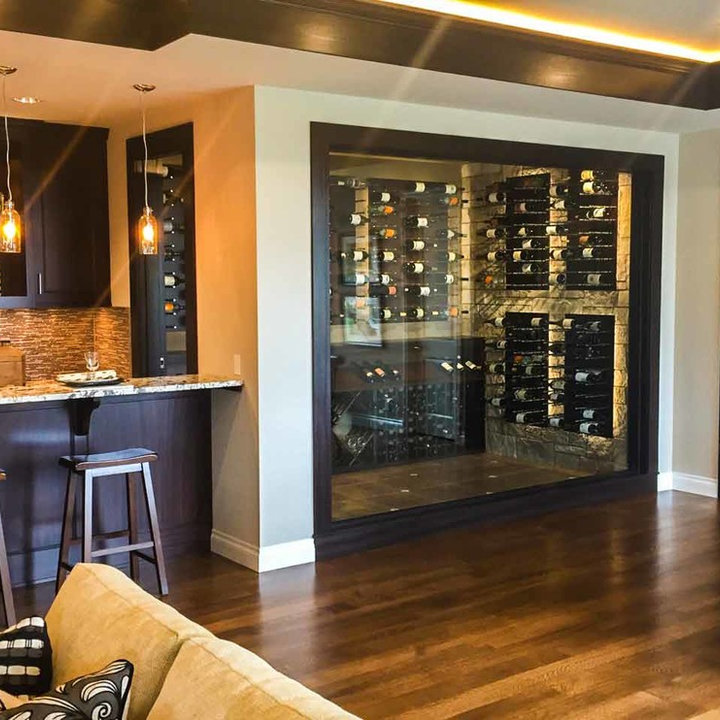
Style: Modern